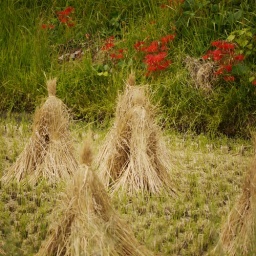
Higan-bana in the fields near Nanatsuka Station, in the north of Hiroshima Prefecture. These flowers are a real sign of autumn.